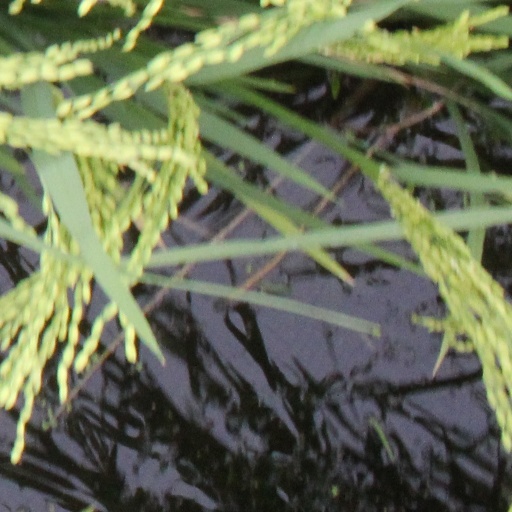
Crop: rice